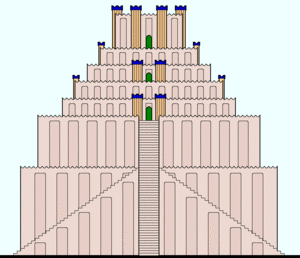
Ziggurat / Etemenanki
Rekonstruktion af Etemenanki, efter Schmid.
En ziggurat kan oversættes til "et højtrækkende bygværk".